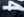
Number: 4